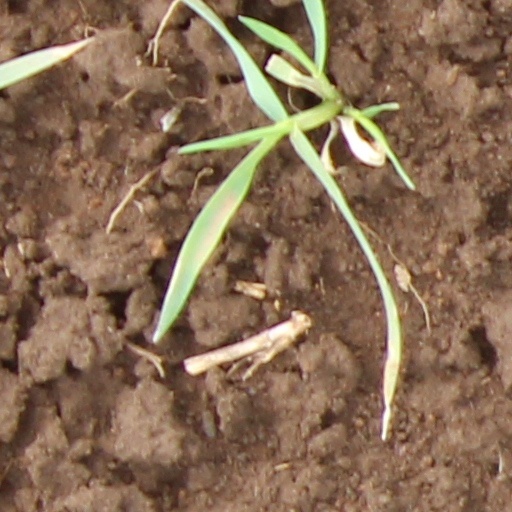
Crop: wheat